Greater rhea

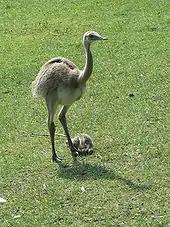
Two-month-old greater rhea in Tierpark Hagenbeck with hatchling at its feet

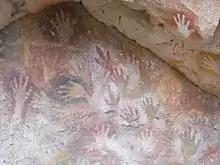
Rhea feet next to human hands

As winter approaches, males become more aggressive towards each other. Then they start courting females by calling and raising the front of their body up while keeping their neck straight and ruffling their plumage. They will raise their wings and may run some distance like this, sometime flapping their wings methodically. After doing this and attracting females, they will continue calling at a specific female, and will start to either walk alongside her or in front of her while spreading his wings and lowering his head. As the display continues, he will get more intense and animated and start waving his neck around and in figure eights. Once he has attracted a first mate he will copulate with her and then lead her to his nest.